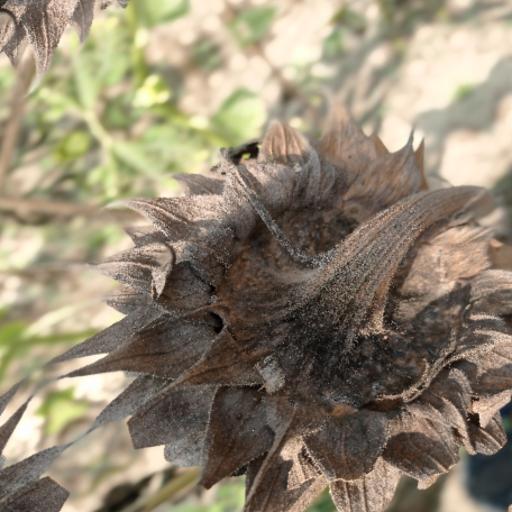
Label: Gray_mold